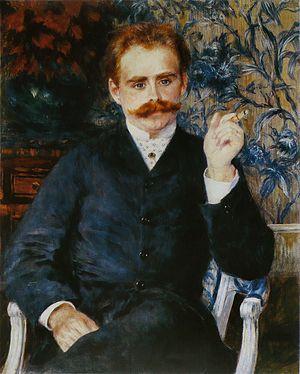
3 mars : Catarina ou la Fille du bandit, ballet, musique de Cesare Pugni, chorégraphie de Jules Perrot, créé au Her Majesty's Theatre de Londres.
Paul Bourget, né le 2 septembre 1852 à Amiens et mort le 25 décembre 1935 à Paris, est un écrivain et essayiste français, membre de l'Académie française.